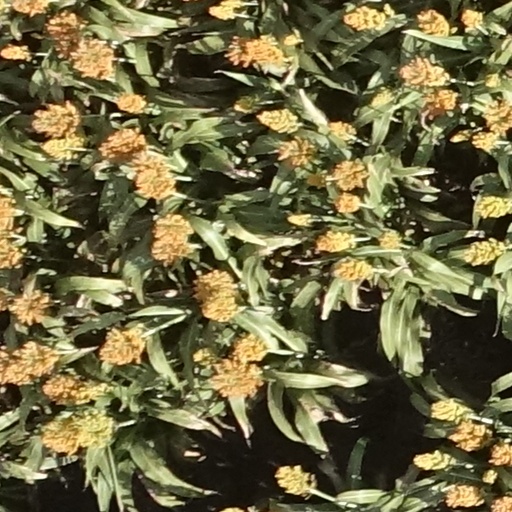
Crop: sorghum